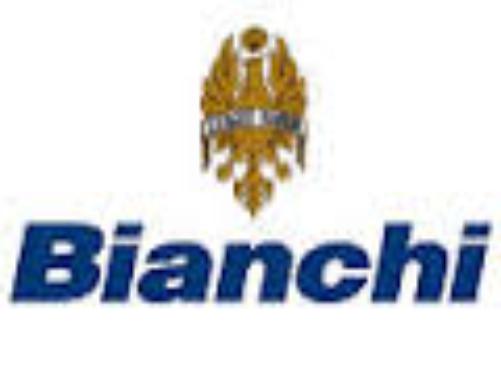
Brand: bianchi
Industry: Transportation